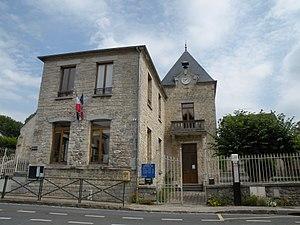
mairie de Frouville, val d'oise france
Frouville est une commune française située dans le département du Val-d'Oise en région Île-de-France. Ses habitants sont appelés les Frouvillois.